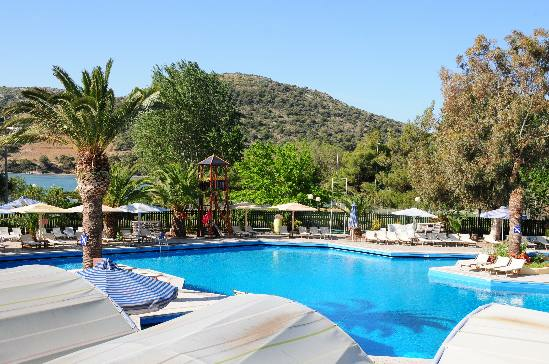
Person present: No